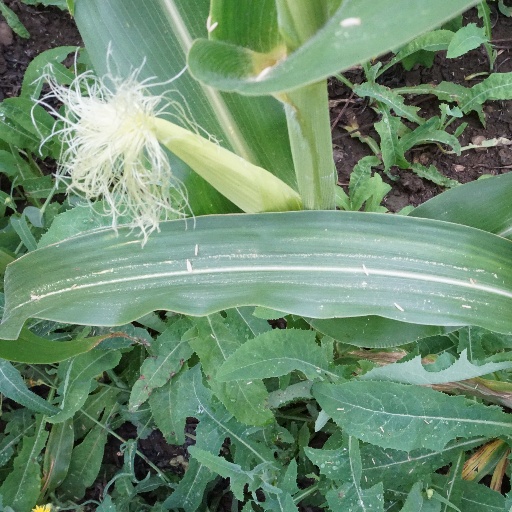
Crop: maize; corn